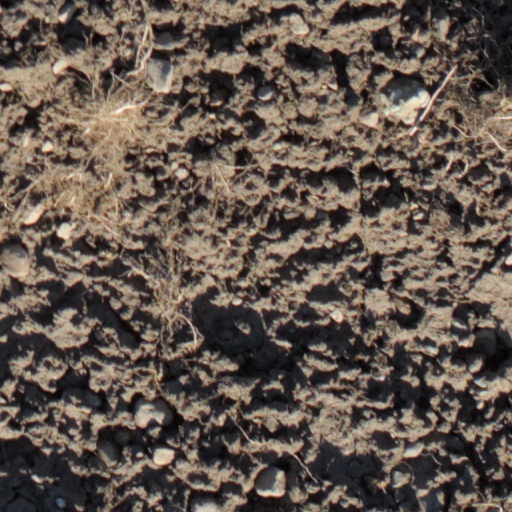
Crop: wheat